Allan Cuthbertson

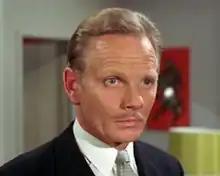
in "The Avengers" episode "Death's Door" (1967)

Allan Darling Cuthbertson (7 April 1920 – 8 February 1988) was an Australian actor. He was best known for playing stern-faced military officers in British films of the 1950s and 1960s.